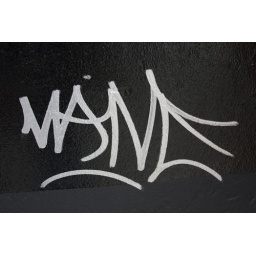
White graffiti on a black wall in Manchester City Centre